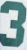
Number: 3